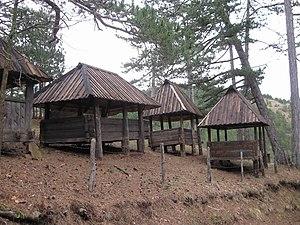
Une sobrašica est un bâtiment en bois caractéristique de la Serbie du XIXᵉ siècle.